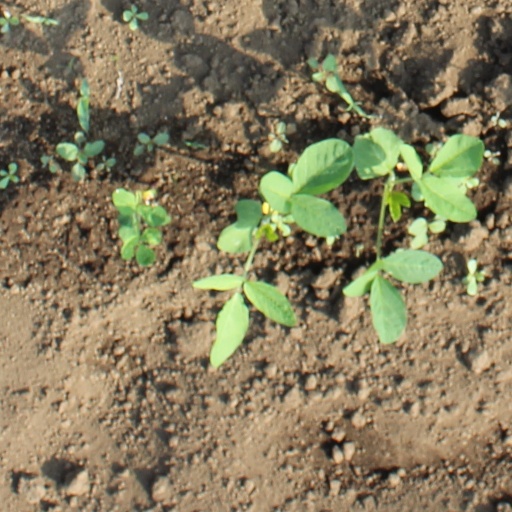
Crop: soybean